Macfarlane Burnet

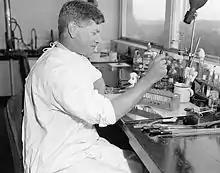
Burnet working in the laboratory in 1945

During World War II, Burnet's research moved to influenza and scrub typhus. With the outbreak of war, Burnet was handed more responsibility and made acting director and had to oversee the move into a new building as Kellaway was seconded to the military in 1939. Due to Kellaway, many of the infectious disease problems afflicting the military were referred to the Institute. Fearing a repeat of the massive global influenza outbreak that occurred after World War I, Burnet focused the Institute in the search for a vaccine. He first tested the vaccine on a group of medical students, and after a promising test on 107 army volunteers in February 1942 following a rise in infections, a large-scale program was introduced two months later to inoculate all new recruits after an influenza A outbreak. In this trial, 20,000 personnel were vaccinated, without success, and the scheme was abandoned. In 1942, the investigations into scrub typhus accelerated after an exodus of researchers in that field from Malaya after the Japanese conquest of the area. However, this ended in tragedy when his collaborator Dora Lush accidentally injected herself and then died of the infection. Nevertheless, his work on immunisation had earned him international recognition by this time.